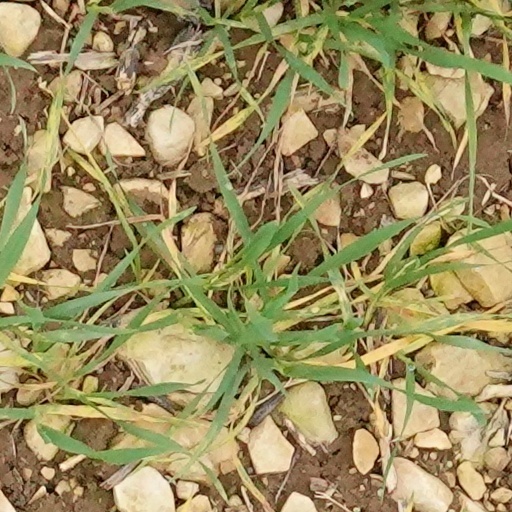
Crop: wheat